Amazing (film)

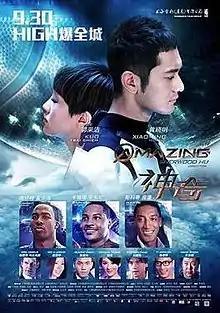

Amazing is a 2013 Chinese sports action drama film directed by Sherwood Hu. The film stars Huang Xiaoming, Amber Kuo, Kim Ah-joong and NBA players Carmelo Anthony, Scottie Pippen and Dwight Howard.